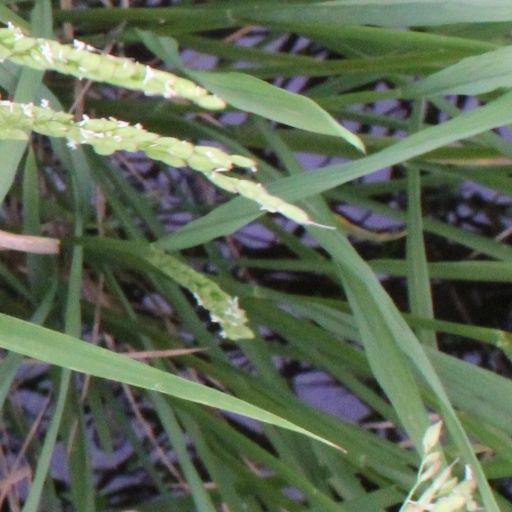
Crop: rice